El Hatillo Municipality

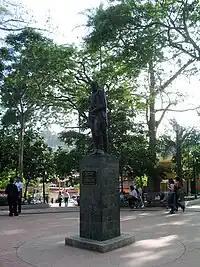
The statue of Simón Bolívar, erected in 1952, replaced the one of Manuel Escalona.

Between El Hatillo and La Lagunita is the smaller Manuel Escalona Plaza (Spanish: "Plazoleta Manuel Escalona"), another urban monument displaying the bust of Escalona that formerly occupied Bolívar Square. Sucre Plaza (Spanish: "Plaza Sucre") – graced since 1915 with a ceiba tree at its center – is in the southern part of town; this was historically where people tied their mules while frequenting The Four Corners, and it is also known as "Plaza La Ceiba". The Four Corners (Spanish: "Las Cuatro Esquinas") was a convenient social gathering spot in El Hatillo, comprising a general store, hardware shop, gambling place and bar.